Coachella

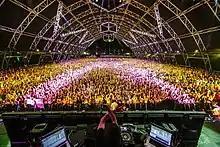
Fans attend a performance by Bassnectar at the Sahara tent in 2013

Organizers of Coachella manage its carbon footprint by partnering with the organization Global Inheritance to promote several environmentally friendly initiatives. Global Inheritance's original project was its "TRASHed :: Art of Recycling" campaign, which challenges local artists to design and decorate recycling bins that are placed across the festival grounds. Another program is "Carpoolchella"; launched in 2007, it rewards festivalgoers who carpool in groups of four or more and display the word "Carpoolchella" on their cars by entering them in a drawing to win VIP tickets for life. Through the 2014 festival, the program had 140,000 participants and more than 70 winners of lifetime festival passes. In 2007, Coachella teamed up with Global Inheritance to start a 10-for-1 recycling program, in which anyone who collects ten empty water bottles receives a free full one. In 2009, the festival introduced $10 refillable water bottles, which purchasers could refill at water stations inside the festival and within the campgrounds. Other programs used at the festival include solar powered DJ booths and seesaws used to charge mobile phones.